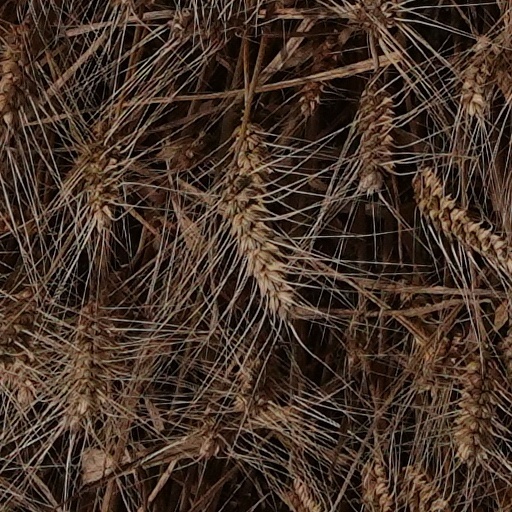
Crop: wheat